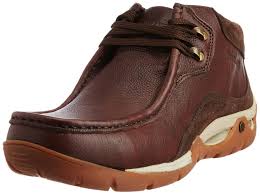
Label: Boat